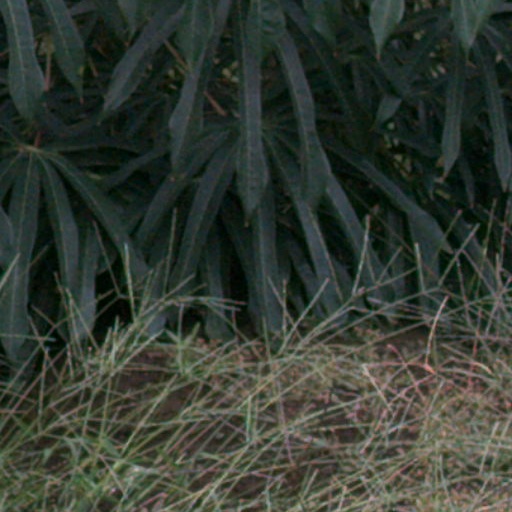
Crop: cassava